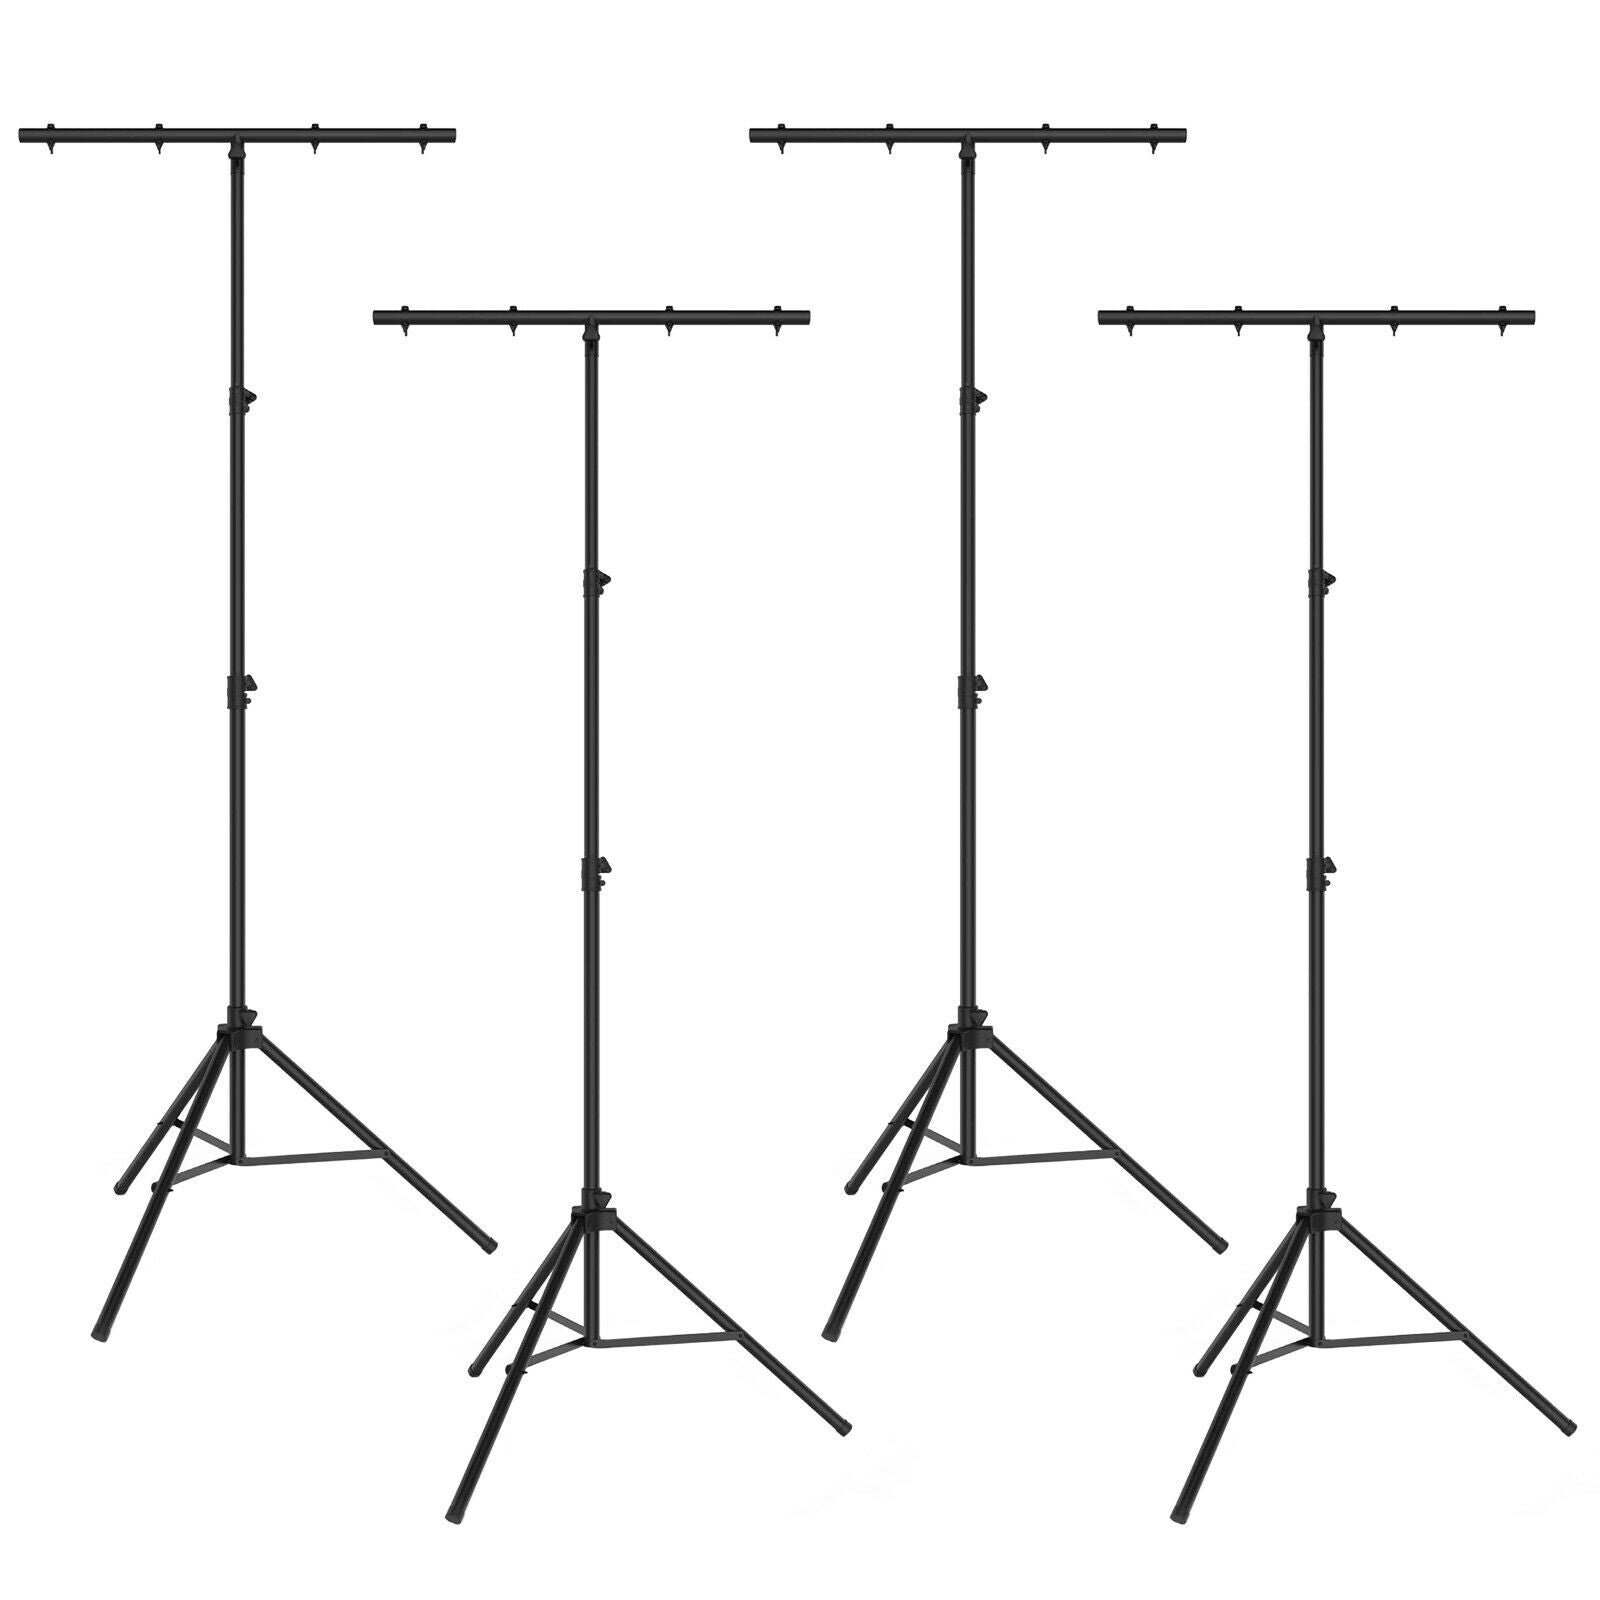
4 MR DJ LS-100 Pro DJ Lighting Tripod & T-Bar Portable Light Stand
4 MR DJ LS-100 Pro DJ Lighting Tripod & T-Bar Portable Light Stand The MR DJ 9 Ft Lighting Tripod T-Bar Light Stand Cross Bar is a low-cost tripod perfect for hanging par cans. It is also great for using a lighting fixture to create Quality lighting effects. The tripod is easily collapsible for transport and easy to install. It includes an FS adapter designed to mount one light at a time at the top of the stand. It is the ideal solution for DJs, mobile entertainers, or small venues needing easy setup and takedown for their lighting. General Features: DJ Lighting Tripod T-Bar Light Fixture Stand Easy setup and teardown ideal for mobile entertainers Adjustable Height Range from 4 to 9 Feet Maximum Loaded Weight 44 LBS T-Bar Total length Across 40 Inches (4) Mounting Point Bolts with Wing Nuts Constructed from Strong Tubular Steel Hand Twist Knobs for Locking Feet & Pole Position Compact Fold-Up Design Easy to Transport Distance between light fixture bolts - 12.5" Easy to install and move. Can adjust from 48" to 127.95" Made of high-quality iron material, it is durable and reliable for long-term use Heavy-duty stand which folds easily and conveniently Size : (Stand Height): 9 ft (2.7 m) fully extended Bar Diameter: 0.86 in (22 mm) 4 optional mounting points complete with hardware Quick and easy setup for time-sensitive events Color: Black Material: Iron Adjustable Height: 4.7 to 10 Feet Weight: 6.5kg / 14.33lbs Weight Capacity: 50kg / 110 lbs Warning: This product can expose you to, known to the State of California, to cause cancer. For more information, go to P65Warnings.ca.
Brand: MR DJ USA
Category: Arts & Entertainment > Party & Celebration > Special Effects > Special Effects Light Stands